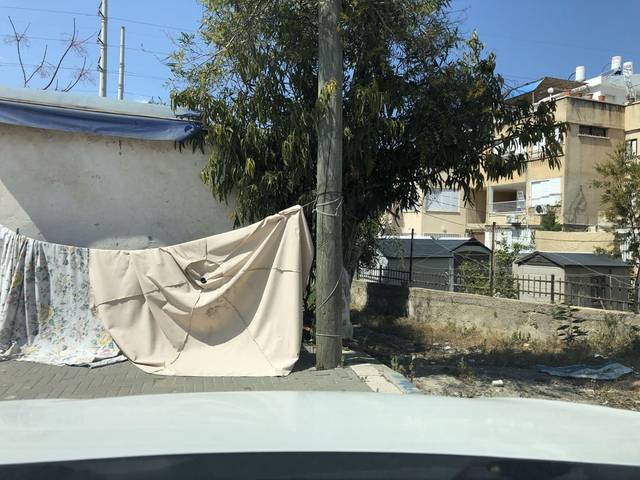
Region: Israel
Coordinates: 32.006, 34.762